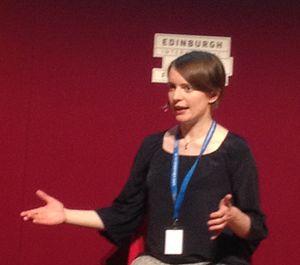
Emily St. John Mandel, née en 1979 à Comox en Colombie-Britannique, est une romancière canadienne anglophone, spécialisée dans le roman policier. En 2014, elle aborde la science-fiction avec son roman Station Eleven qui est finaliste du National Book Award.